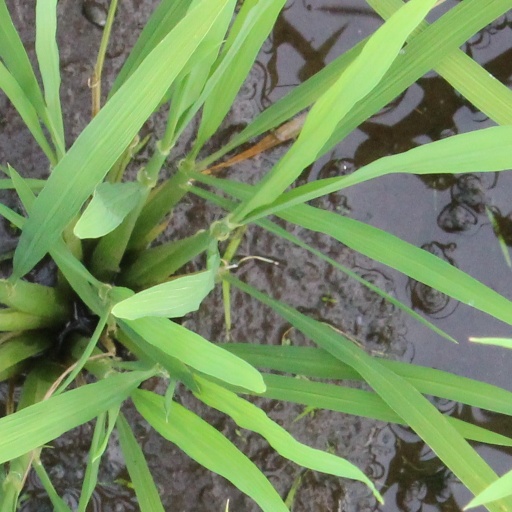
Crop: rice